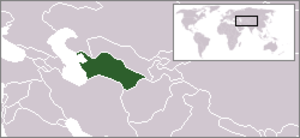
Les personnes lesbiennes, gays, bisexuelles et transgenres au Turkménistan peuvent faire face à des difficultés légales que ne connaissent pas les résidents non-LGBT.